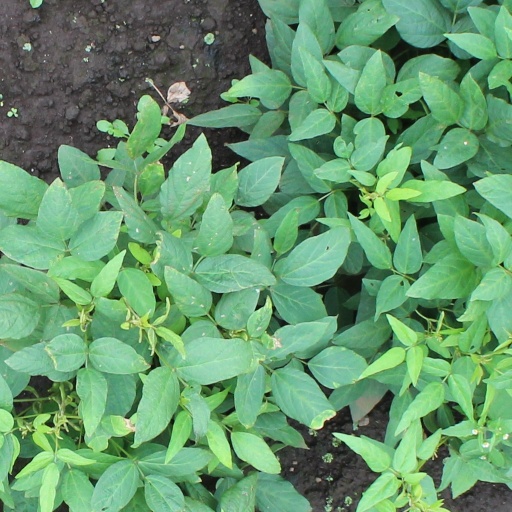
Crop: soybean